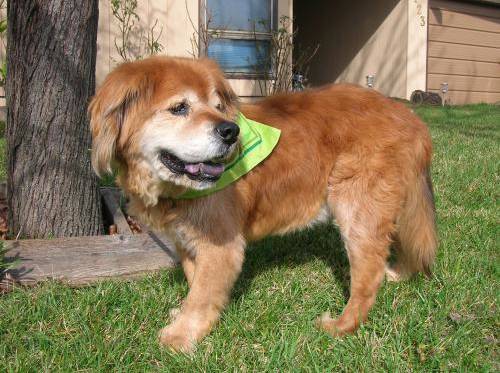
Label: dogs